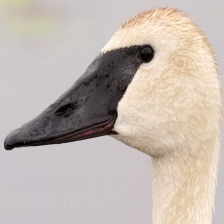
Species: TRUMPTER SWAN
Scientific name: CYGNUS BUCCINATOR
ImageNet parent category: black_swan